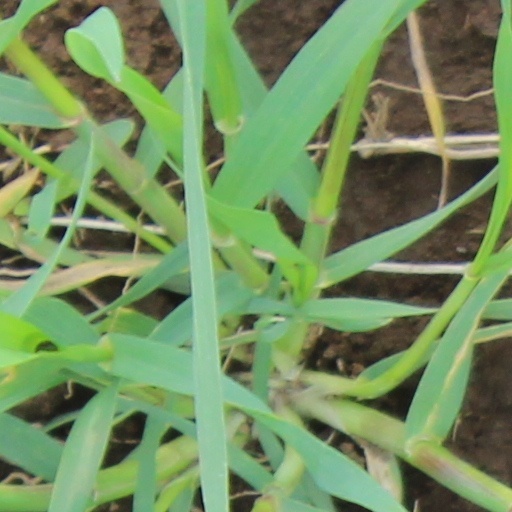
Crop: wheat